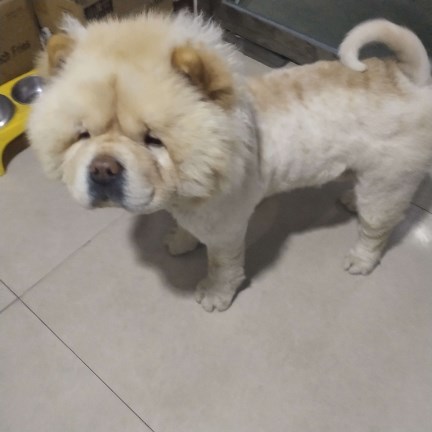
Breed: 329-n000119-chow